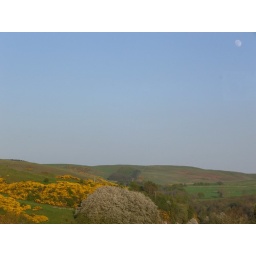
Moon over White Hill from the kitchen window